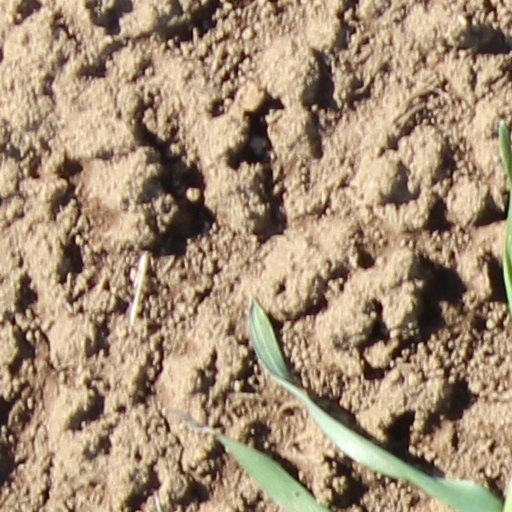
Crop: wheat